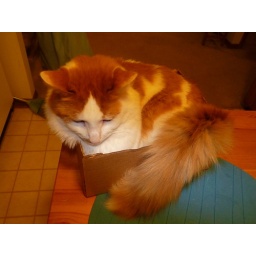
cat in a box